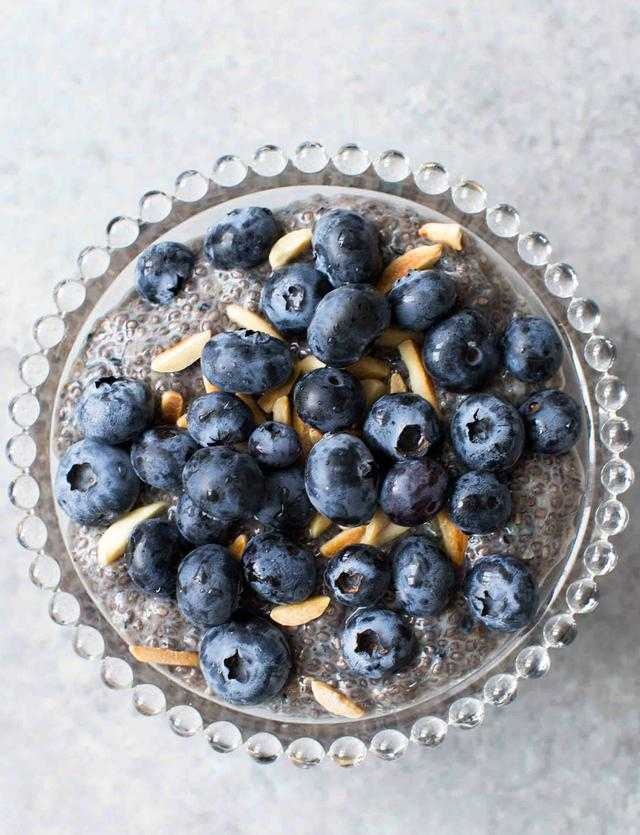
Label: Blueberry